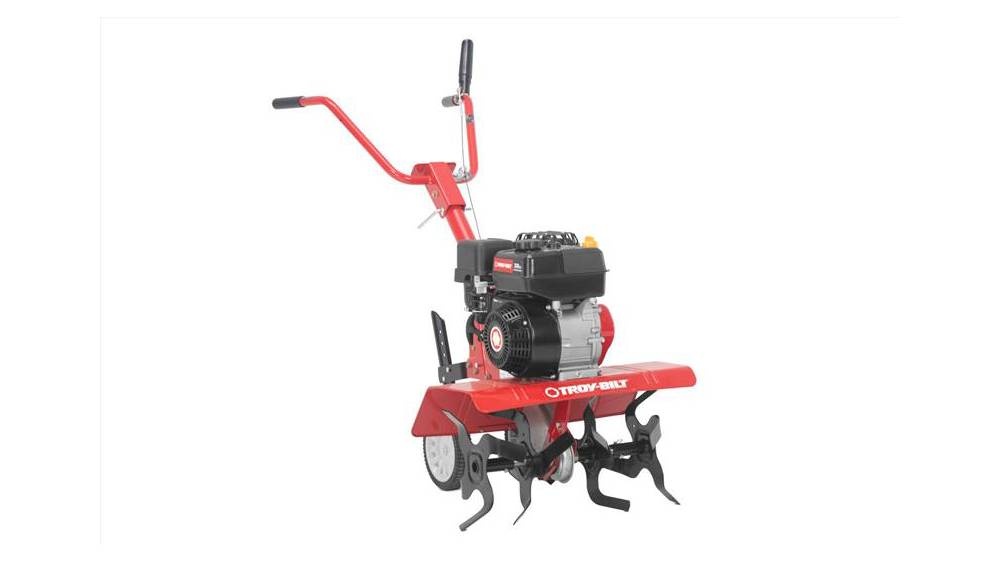
2024 Troy-Bilt Colt™ FT 208cc 24" Front Tine Tiller
Product Features Powered by a 208cc OHV engine, the Troy-Bilt® Colt™ FT front-tine rototiller makes soil preparation easy. Depth stake helps you to customize tilling depth up to 7," and the three adjustable tilling widths up to 24" help provide flexibility in different size garden beds. Engine Engine Brand: Troy-Bilt® Engine Model Number: 170-AUC Engine Displacement: 208cc Starter Type: Recoil Engine Oil Capacity: 20oz Drive System Drive System: Chain Drive Transmission Housing: Stamped Steel Chassis Bumper: No Controls Handle: Adjustable Plow Handle Grip(S): Standard Specifications Rear Shield: No Side Shield: Non-Adjustable Tilling Depth: 7" Tilling Diameter: 12" Tilling Width: Adjustable (13" / 22" / 24") Tine Rotation Direction: Forward-rotating Tines: Steel Wheels: 8" Additional Specifications Model Number: 21B-34M8766 Warranty Warranty: 2-year limited Commercial Warranty: No Transmission Warranty: 2-year limited Tiller Tine Specifications Tine Rotation Direction: Forward-rotating Tine Location: Rear Tilling Diameter: 12" Disclaimers Specifications: Specifications subject to change without notice and without incurring obligation. Products depicted on website and other advertisements are for demonstration purposes only. Actual products offered for sale may vary in design, required attachments, safety features and non-functional appearance from. See other general disclaimers at the bottom of our website. Features The Troy-Bilt Colt FT is a front tine tiller designed for planting, cultivating and turning soil in established areas Powered by a 208cc OHV Troy-Bilt engine with 1 forward speed to help create finely milled, well-aerated soil Three tilling widths of 13", 22" or 24" allow you to adjust for different sized gardens and projects Four 12" hardened steel tines till up to 7" deep with depth stake assistance. A $35 large-package shipping surcharge, levied and collected by UPS, will be applied at Checkout. Product Specs Engine Engine Type Troy-Bilt® Displacement 208cc Other Tilling Width 13 / 22 / 24 in. Tine Diameter 12 in.
Brand: Troy-Bilt
Category: Home & Garden > Lawn & Garden > Outdoor Power Equipment > Power Tillers & Cultivators > Power Tillers